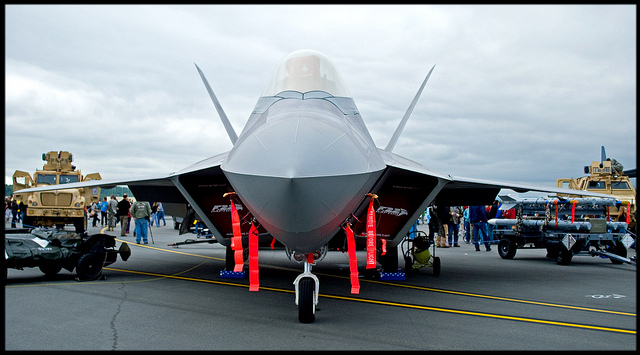
user: Given an image and a question. Answer the question in a short answer. Question: What are the wings on this used for? Short Answer:
assistant: flight